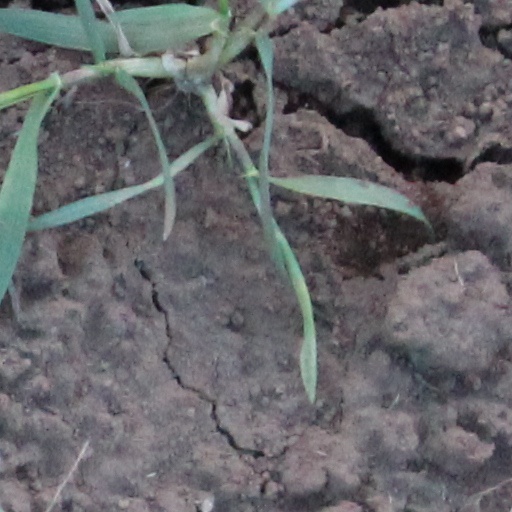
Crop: wheat